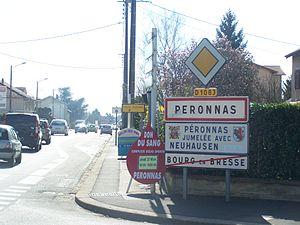
Péronnas est une commune française dans le département de l'Ain, en région Auvergne-Rhône-Alpes. Chef-lieu de canton, elle appartient à l'unité urbaine de Bourg-en-Bresse située au cœur de la Bresse.